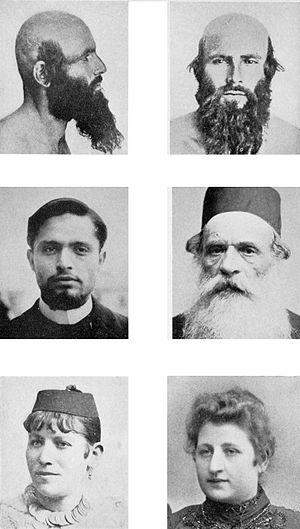
La « race aryenne » est un concept de la culture européenne qui a eu cours à la fin du XIXᵉ siècle jusqu'au milieu du XXᵉ siècle. Il dérive de l'idée selon laquelle les premiers peuples parlant les langues indo-européennes et leurs descendants jusqu'à l'époque moderne auraient constitué une « sous-race » de la race caucasienne. Dans son application la plus connue, le nazisme, il était affirmé que les premiers Aryens ressemblaient aux représentants des peuples nordiques. La croyance en la supériorité de la « race aryenne » est parfois nommée aryanisme.